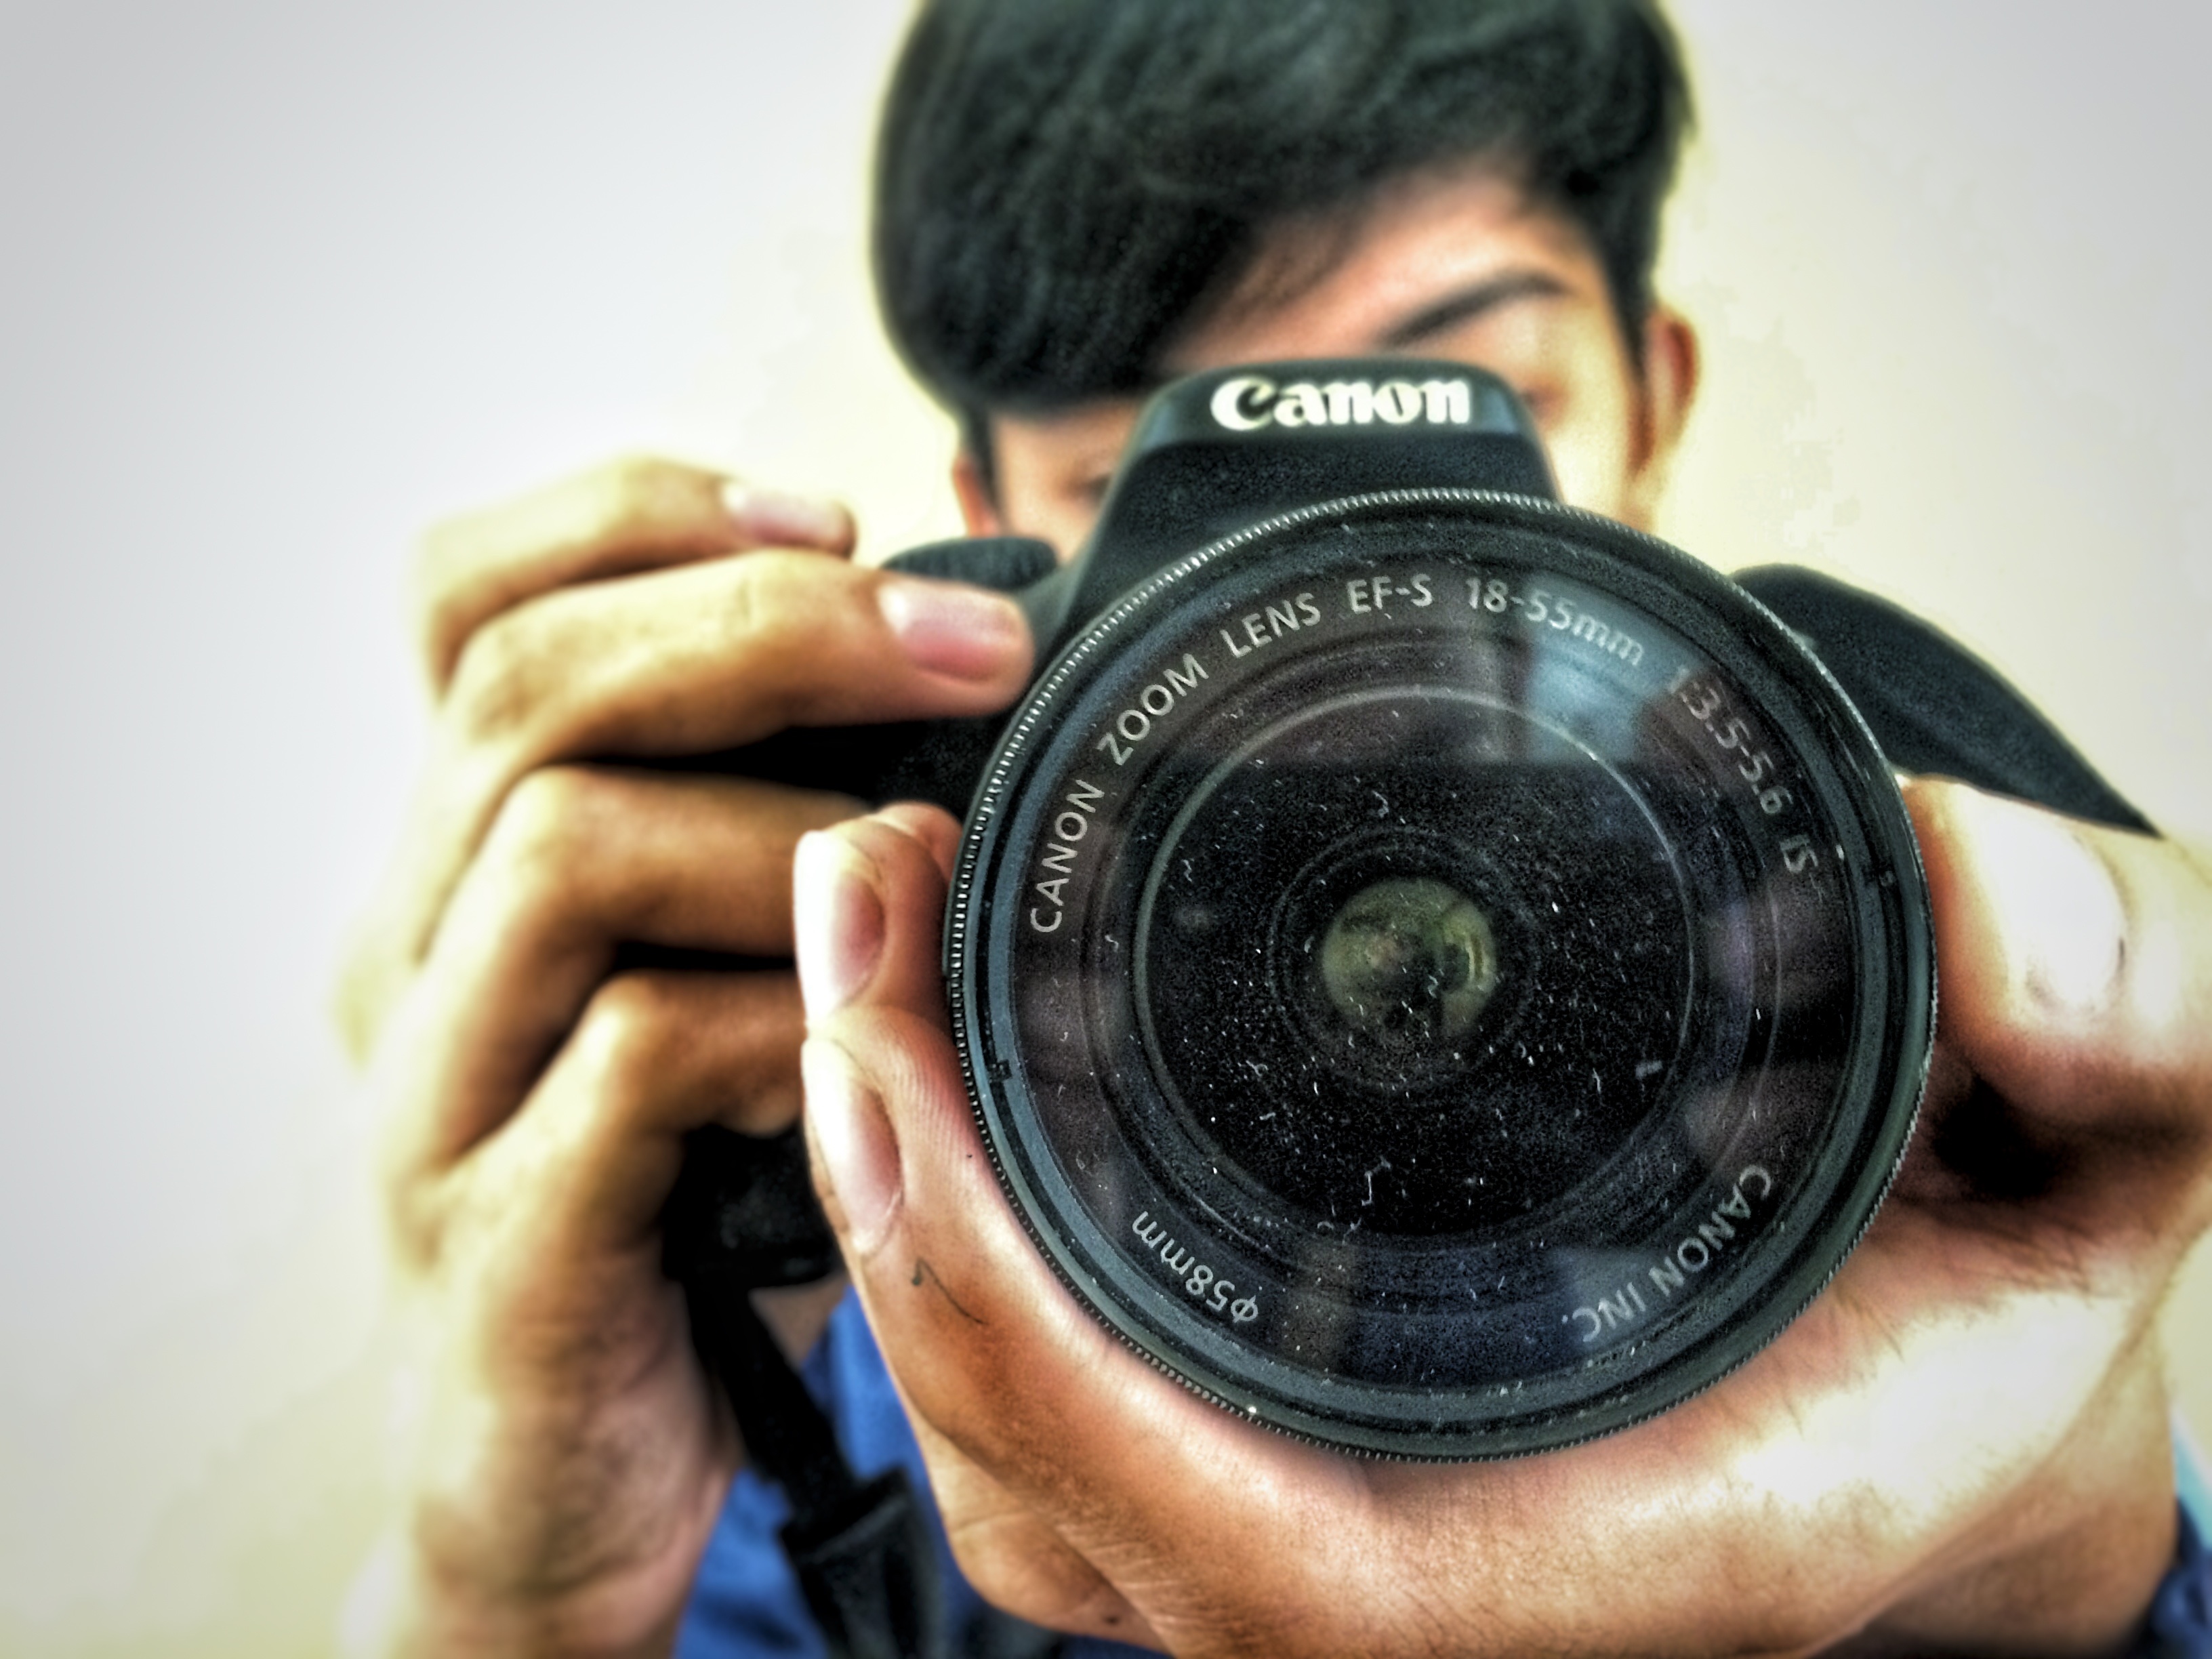
hand, camera, photography, portrait, close up, human body, reflex camera, eye, photograph, skin, organ, camera lens, sense, single lens reflex camera, cameras optics